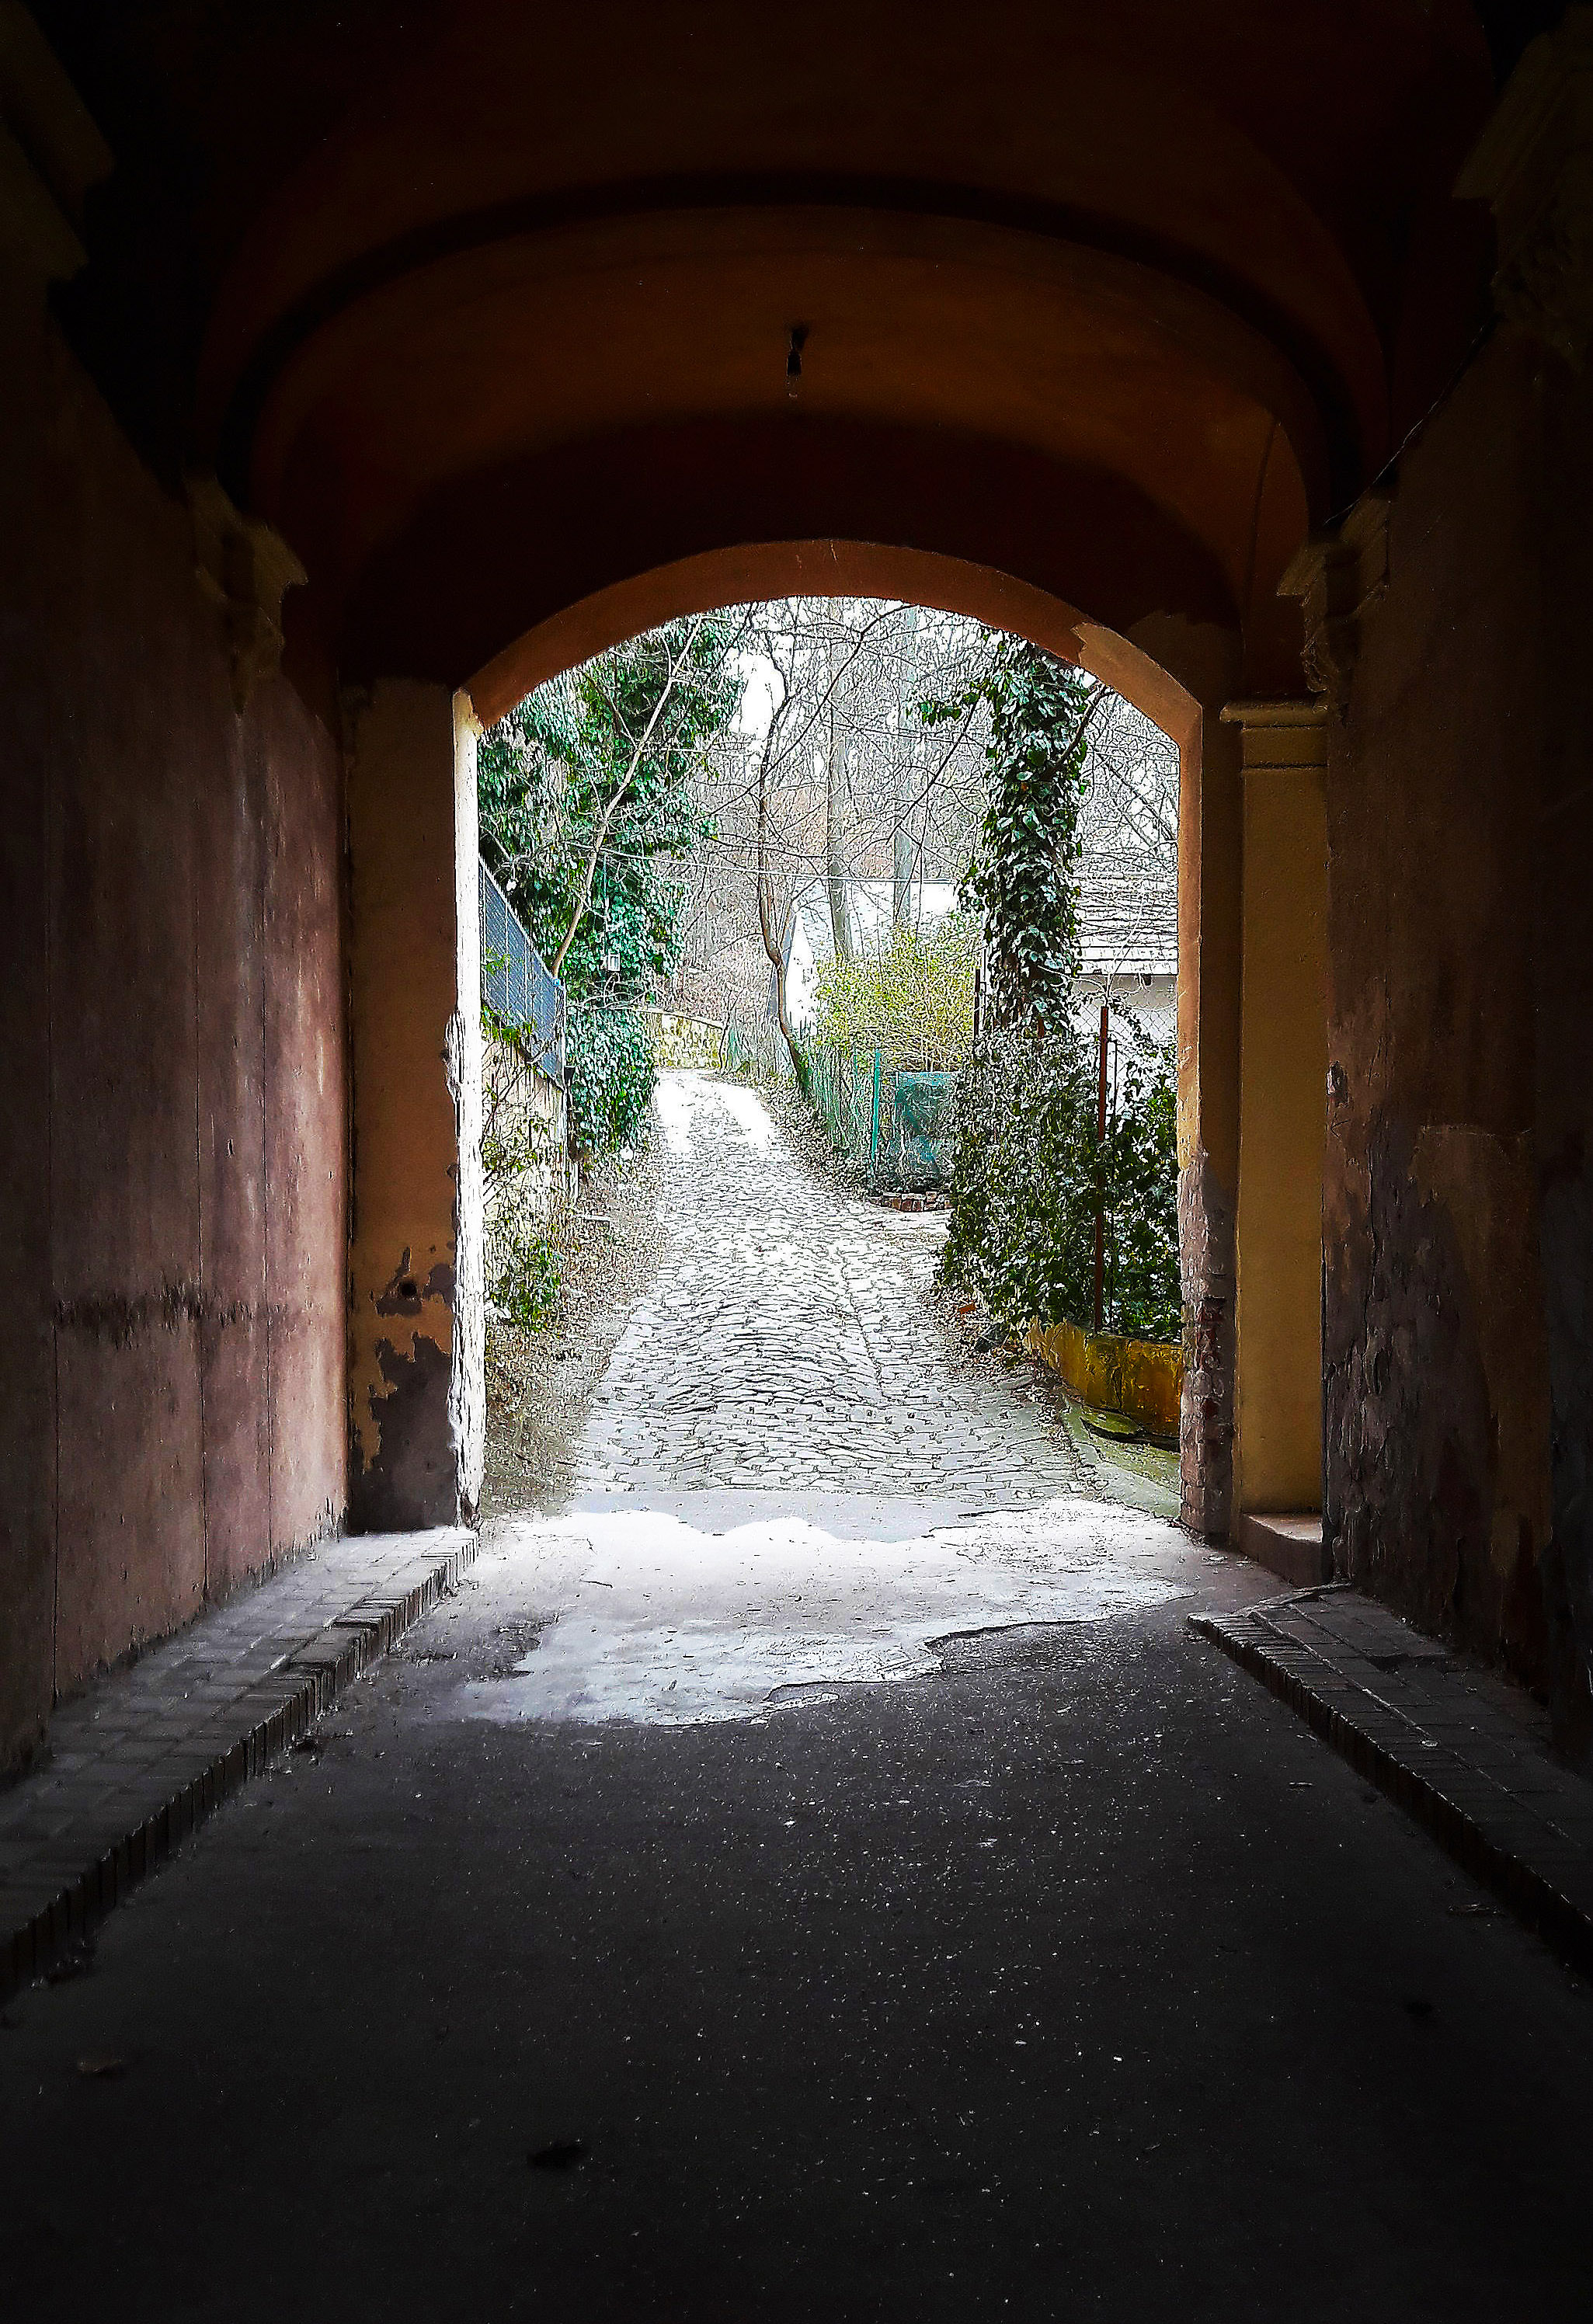
architecture, arch, infrastructure, alley, sunlight, tunnel, tree, sky, window, house